Disability

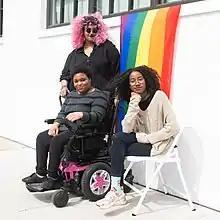
Three Black and disabled people in front of a pride flag

To a certain degree, physical impairments and changing mental states are almost ubiquitously experienced by people as they age. Aging populations are often stigmatized for having a high prevalence of disability. Kathleen Woodward, writing in "Key Words for Disability Studies", explains the phenomenon as follows: